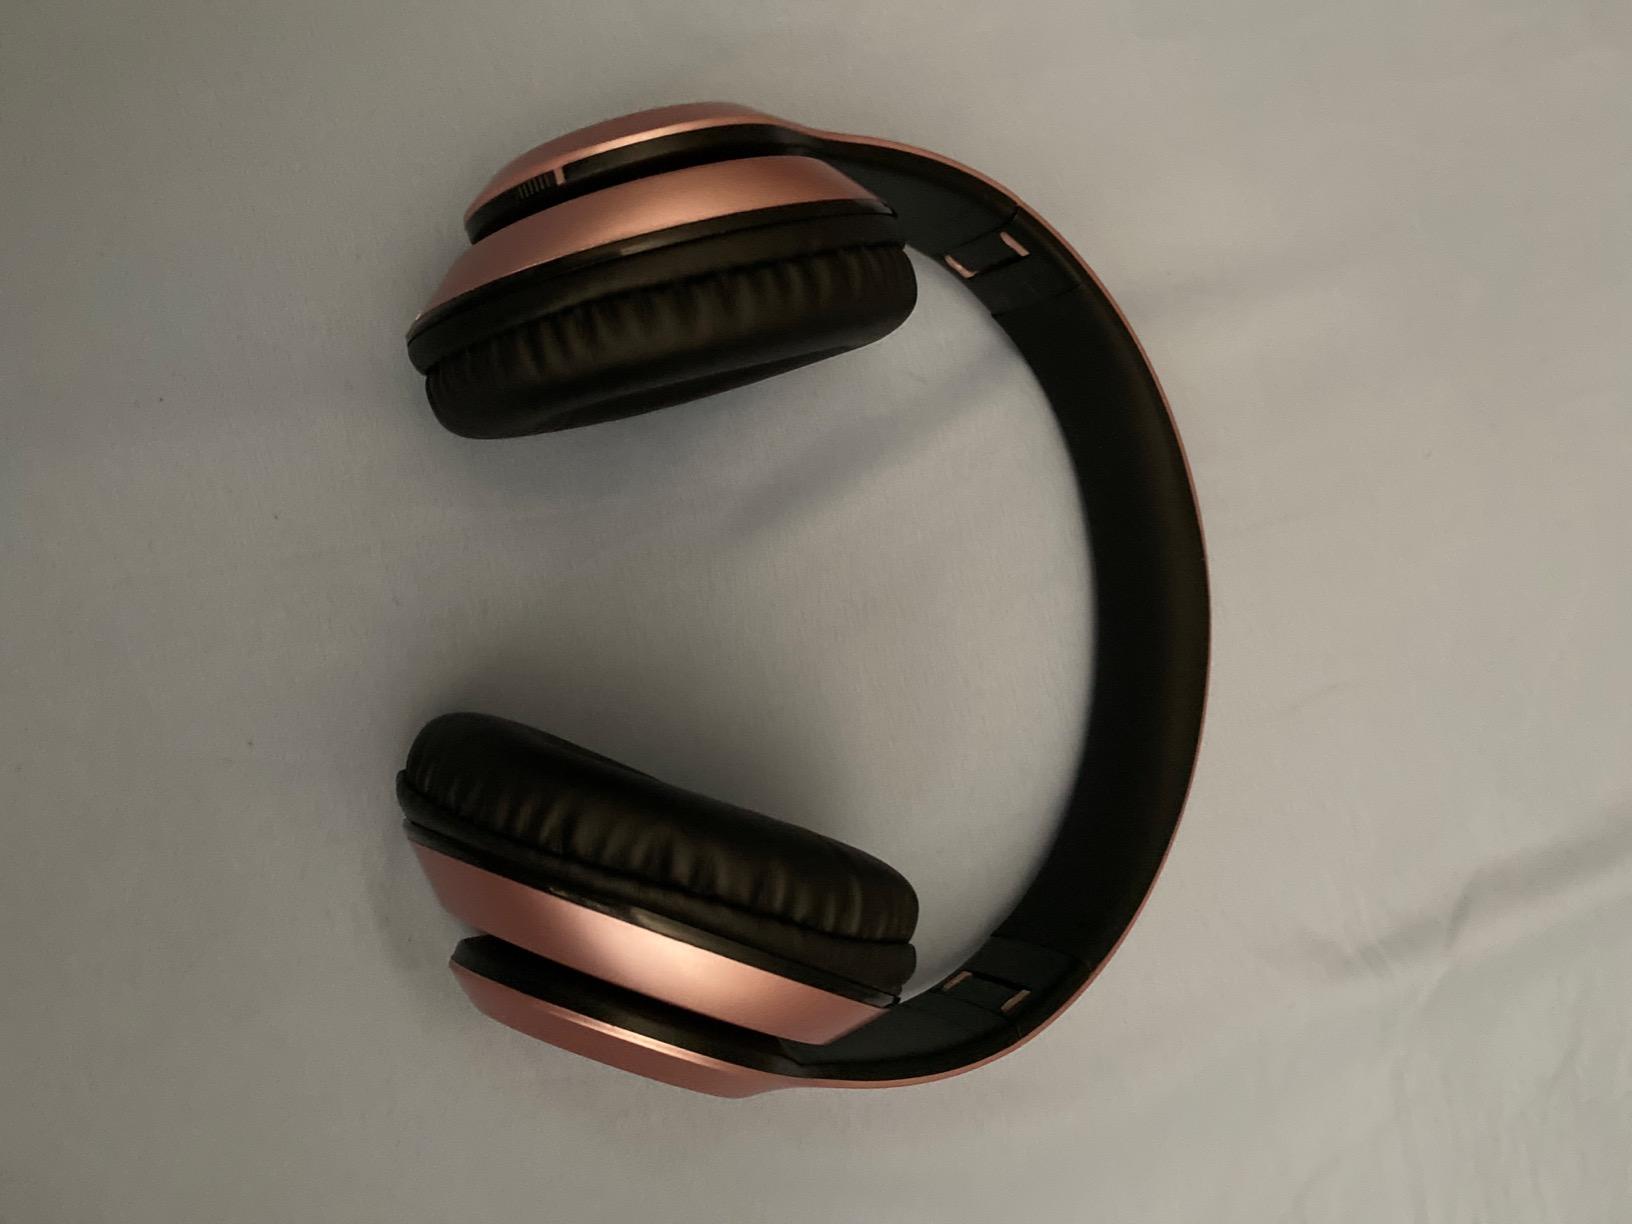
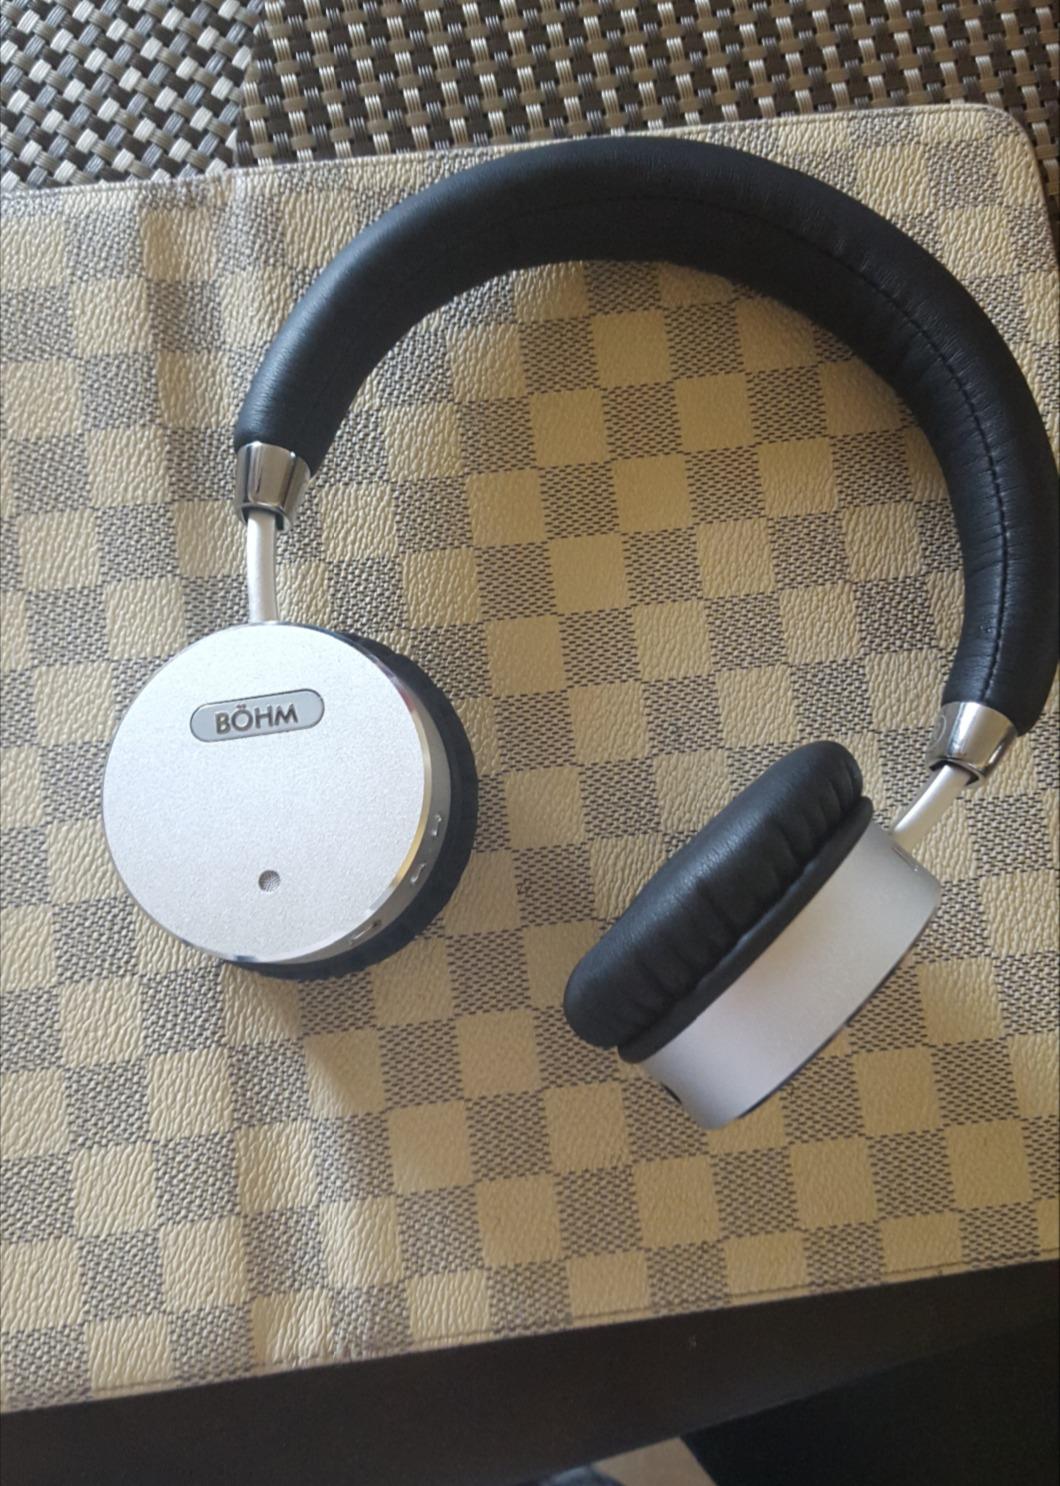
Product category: headphones
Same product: no